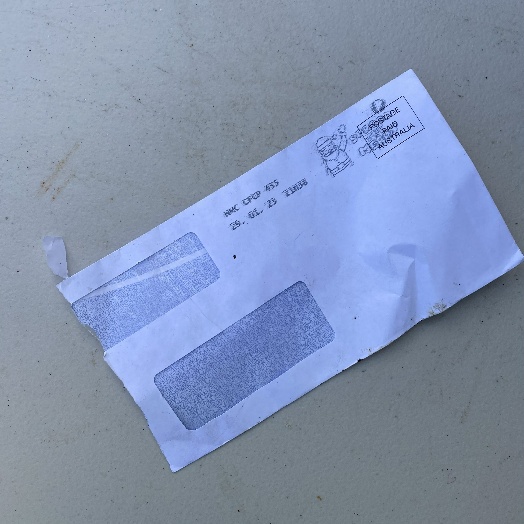
Label: Paper